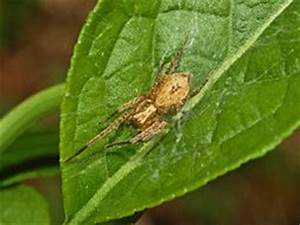
Label: ragno